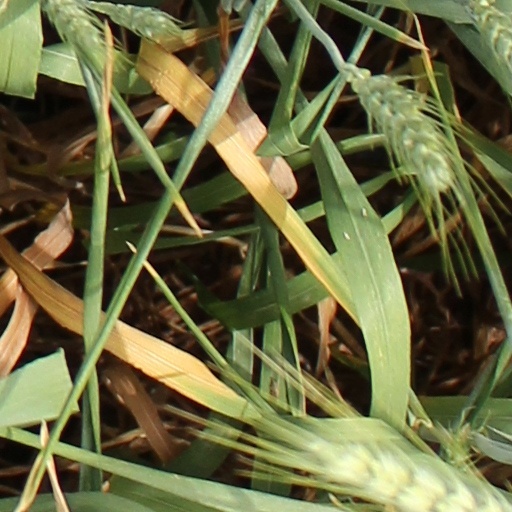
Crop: wheat